Nisar Ahmed Faruqi

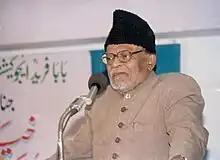
Professor Nisar Ahmed Faruqi (1934–2004)

Nisar Ahmed Faruqi (29 June 1934 – 28 November 2004) was an Indian scholar and authority on Sufism in South Asia, with over 50 works and 700 articles to his credit.